Saratoga Spa State Park

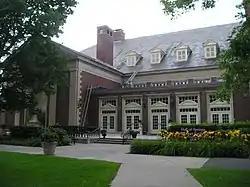
The Hall of Springs, 2008

Saratoga Spa State Park is a state park located in Saratoga County, New York in the United States. The park is in the City of Saratoga Springs, near US 9 and NY 50.